Adam Osmayev

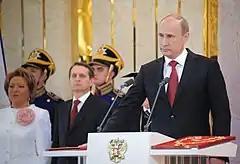
Osmayev was arrested in 2012 for an alleged plot to assassinate Vladimir Putin, then Prime Minister of Russia

Russian state-owned television channel Russia-1 said, citing Pyanzin's words to SBU investigators, that the three had been involved in a plan to kill then-Prime Minister of Russia Vladimir Putin due to his candidacy in the 2012 Russian presidential election. On 4 February 2012, Osmayev and his father were arrested by the SBU's Alpha Group and the FSB in a joint operation after the younger Osmayev had called a resident of Kabardino-Balkaria on his cell phone. Osmayev's father was charged with participation in "armed raids and preparations of terrorist attacks," but was released soon after investigators concluded he had simply been visiting his son at the time of the arrest. Dmitry Peskov, Putin's press secretary, said that the government was aware of the alleged assassination plot, but did not comment on it.